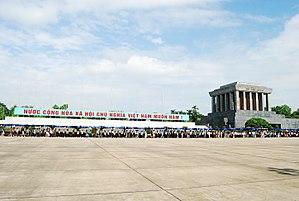
Le mausolée de Hô Chi Minh est un édifice situé sur la place Ba Dinh à Hanoï au Viêt Nam.